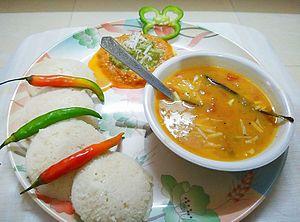
La cuisine tamoule est l'une des principales cuisines indiennes, et l'une de celles qui a le moins été influencée par d'autres cultures étrangères. Les plats sont très variés et changent en fonction des communautés. Ainsi on peut parler des « cuisines tamoules » plutôt qu'une cuisine tamoule.